Roger Aytoun

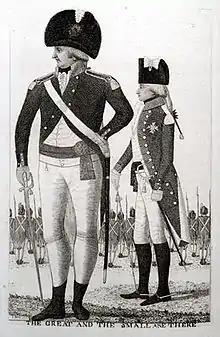
Major-General Roger Aytoun and Duc d'Angoulême by John Kay (in 1797)

Major General Roger Aytoun was a soldier at the Great Siege of Gibraltar who came to notice when he married an ageing widow and was given Hough Hall in Manchester. Aytoun was known as "Spanking Roger" because of his love of fighting.